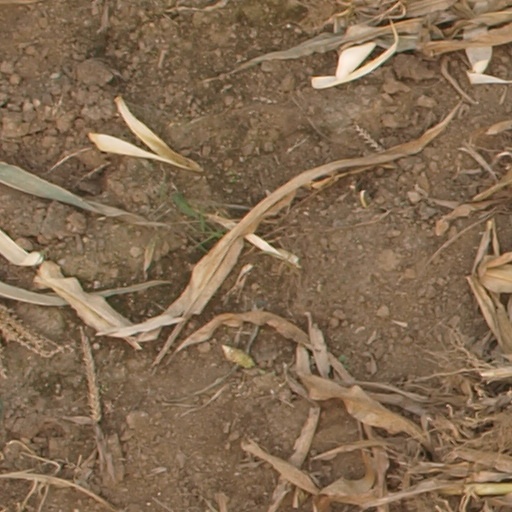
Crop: maize; corn